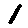
Label: 1